Women's suffrage in Arizona

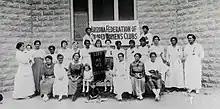
Arizona Federation of Colored Women's Clubs in 1909

In 1913, the Arizona State Legislature passed an emergency law to open voter registration books to women. Clara Fish Roberts became the first woman to register to vote in Pima County. Women voters in Arizona were able to participate in the Arizona state primary elections in 1914. Also in 1914, Alice Paul sent Congressional Union (CU) organizers, Josephine Casey and Jane Pincus, to Arizona. The CU organizers campaigned against Democrats and were seen as "outsiders and extremists." March 15, 1915 was the first day that women voters could register to participate in full equal suffrage. The CU came back through Arizona on the Suffrage Special tour in 1916.